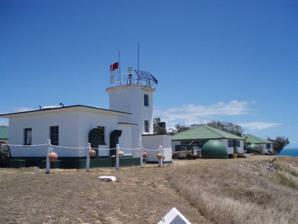
Building: Cape Capricorn Light
Country: Unknown
Year built: 1964
Lighthouse in Queensland, Australia Lighthouse Cape Capricorn Light Cape Capricorn Light, 2008 Location Cape Capricorn Queensland Australia Coordinates 23°29′11.1″S 151°14′12.4″E / 23.486417°S 151.236778°E / -23.486417; 151.236778 Tower Constructed 1875 (first) 1936 (second) Construction concrete blocks Height 23 feet (7.0 m) Shape square prism chamfered corners tower with balcony and no lantern Markings white tower Power source solar power Operator Australian Maritime Safety Authority Heritage listed on the Queensland Heritage Register Light First lit 1964 (current) Focal height 305 feet (93 m) Range white: 16 nmi (30 km; 18 mi) red: 12 nmi (22 km; 14 mi) Characteristic Fl WR 5s Cape Capricorn Light is an active heritage-listed lighthouse located on Cape Capricorn , a coastal headland on the northeast point of Curtis Island , in Gladstone Region, Central Queensland , Australia . The lighthouse, constructed in 1964, is the third at this site, following a timber frame lighthouse constructed in 1875 and a concrete lighthouse constructed around 1937. It was added to the Queensland Heritage Register on 31 August 2001. History First lighthouse The separation of the colony of Queensland from New South Wale took place with the signing of Letters Patent by Queen Victoria in 1859. The need for pilot assistance accessing the mouth of Fitzroy River and the Port of Rockhampton necessitates the construction of a pilot station on Curtis Island. The first permanent station was established on Cape Capricorn as early as 1861. Though it was moved to Grassy Hill three years later, the need for a lighthouse at Cape Capricorn remained a priority. 1874 plans for the first lighthouse Plans for a lighthouse and cottages were prepared in early 1874 by the office of F. D. G. Stanley , Queensland Colonial Architect , with an estimated cost of £ 1460 for the lighthouse and cottages. The lighthouse, a typical Queensland timber-framed and iron clad structure, was to be prefabricated and built in Brisbane . However, the only response to the first tender was an overpriced offer of £ 2850. The second tender was more successful, the winning offer being by James Midson for £ 1046/10/-. The construction was completed sometime in October 1874, and an additional contract was granted to Midson for the erection of the structures on the site for the sum of £ 753. Quite remarkably, a last minute change in the order of the lantern from England meant that no lamp room was ordered. An urgent request for an additional £ 180 was made by Stanley for construction of a lamp room from timber framing with iron plating, instead of the planned cast iron one. The lighthouse was operational around late July 1875. The original light source was an oil wick burner. An 1895 survey also reports two additional auxiliary lights on Cape Capricorn, to the north and southeast of the main lighthouse. Supplying the station was done from Rockhampton, and was quite a difficult task. Supplies were brought to the base of the hill by steamboat and then manually winched up over 91 metres (299 ft) on a tramway . An assessment made by Commander Brewis in 1912 recommended increasing the power of the light, adjusting the eastern auxiliary light, renovating the dwellings, repairing the tramway and supplying steam winches. However, this recommendation was to be followed very slowly and partially. However, in July 1915 the lighthouse was transferred to the control of the federal government, and it took eight more years until in 1923 the light source was finally replaced with a 55 millimetres (2.2 in) incandescent vapourised kerosene mantle . In January 1936 plans were prepared for electrification of the light. However, it is not clear if this change was made, as in the same year it was decided to replace the tower. Second lighthouse Plans for the second lighthouse, 1937 In 1936 the Commonwealth government decided to replace the tower with a new concrete block lighthouse, and plans were prepared in September 1937. The new tower was a 6-metre-high (20 ft) square structure, with an adjoined powerhouse. The tower was topped by a cantilevered circular balcony and a small circular lantern. At the same time the residences and service buildings were also replaced with timber-framed asbestos clad structures. The new lighthouse was made operative with electric power in 1938. However, from undetermined reasons this lighthouse was to be short-lived, surviving only 26 years more to be replaced by a new structure in 1964. Third lighthouse Cape Capricorn Light from the sea, 2007 Plans for a new powerhouse and lighthouse were made in January 1962 and July 1963 respectively. By 1964 construction was complete and the new light was operational. It was the first of a group of seven concrete towers erected between 1964 and 1979, followed by New Caloundra Light , Point Danger Light , New Burnett Heads Light , Fitzroy Island Light , Point Cartwright Light and Archer Point Light . In 1968 the light source was converted to 240 V AC operation. Since its construction and until 1978, Cape Capricorn lightstation served as the base radio station for a network of lighthouses in the area including North Reef Light , Lady Elliot Island Light , Pine Islet Light and Dent Island Light . On 18 December 1978 this role was transferred to Bustard Head Light . On 8 December 1983, the House Standing Committee on Expenditure tabled its report on the inquiry into lightstations entitled "Lighthouses: Do we keep the keepers?". The report recommended the demanning of 24 lightstation, including Cape Capricorn. In 1988 the station was finally converted to solar power (and presumably demanned). The lantern has been removed, and a self-contained beacon was installed. Ownership of the station was transferred to the Great Barrier Reef Marine Park Authority in 1991, back to the Australian Maritime Safety Authority in 1995 and then to the Queensland Government in July 1997, which employs a caretaker at one of the residences. The rest are privately leased. Current display The light characteristic shown is one flash every five seconds, white/red depending on sector (Fl.W.R. 5s). White is shown 005°-307°, visible for 16 nautical miles (30 km; 18 mi). Red is shown 307°-005°, visible for 12 nautical miles (22 km; 14 mi). The light source is a 120 Volt tungsten-halogen lamp , fed from diesel alternators . Structures The current tower is 6.4 metres (21 ft) high, constructed of concrete blocks in a square plan with chamfered corners, with a small porch at the base. A round gallery surrounded with a metal rail overhangs the tower. A self-contained beacon is installed on top of the gallery. The keeper's residence includes two cottages, timber-framed, clad with asbestos cement sheets and timber battens , painted white. The gabled roofs are clad with corrugated iron , painted green. Other similarly constructed structures at the premises include a store, the old powerhouse and a winch house, all mounted on high concrete foundations. The new powerhouse, constructed in 1964, is constructed of concrete blocks, painted white. It includes a large main room and an adjoined porch, both with projecting flat concrete roofs. There are also other sheds of small to medium size on the site, mostly timber-framed with corrugated iron walls and roof. Also notable is the still functional rail line, a cement pathway with steel rails going down to the beach. It includes a trolley of timber on a metal base, a metal rope, a winch and a motor. There is also a cement helipad close by. There are also some remains in the area. These include two nonoperational auxiliary leading lights , the western light timber-framed clad with fibro and the eastern one made of concrete. The remains of the previous lighthouses are in a gully north of the station The lighthouse and the cottages Site operation and visiting Lenses on display at Townsville Maritime Museum, Cape Capricorn's original lens on the top right The light is operated by the Australian Maritime Safety Authority . The site manager is the Queensland Parks and Wildlife Service , as part of the Curtis Island National Park . The island is accessible only by boat or helicopter. The tower is closed to the public, but accommodations are available at the site, including two homesteads and two cabins. The original lens used is currently on display at the Townsville Maritime Museum. See also Queensland portal Engineering portal List of lighthouses in Australia Notes